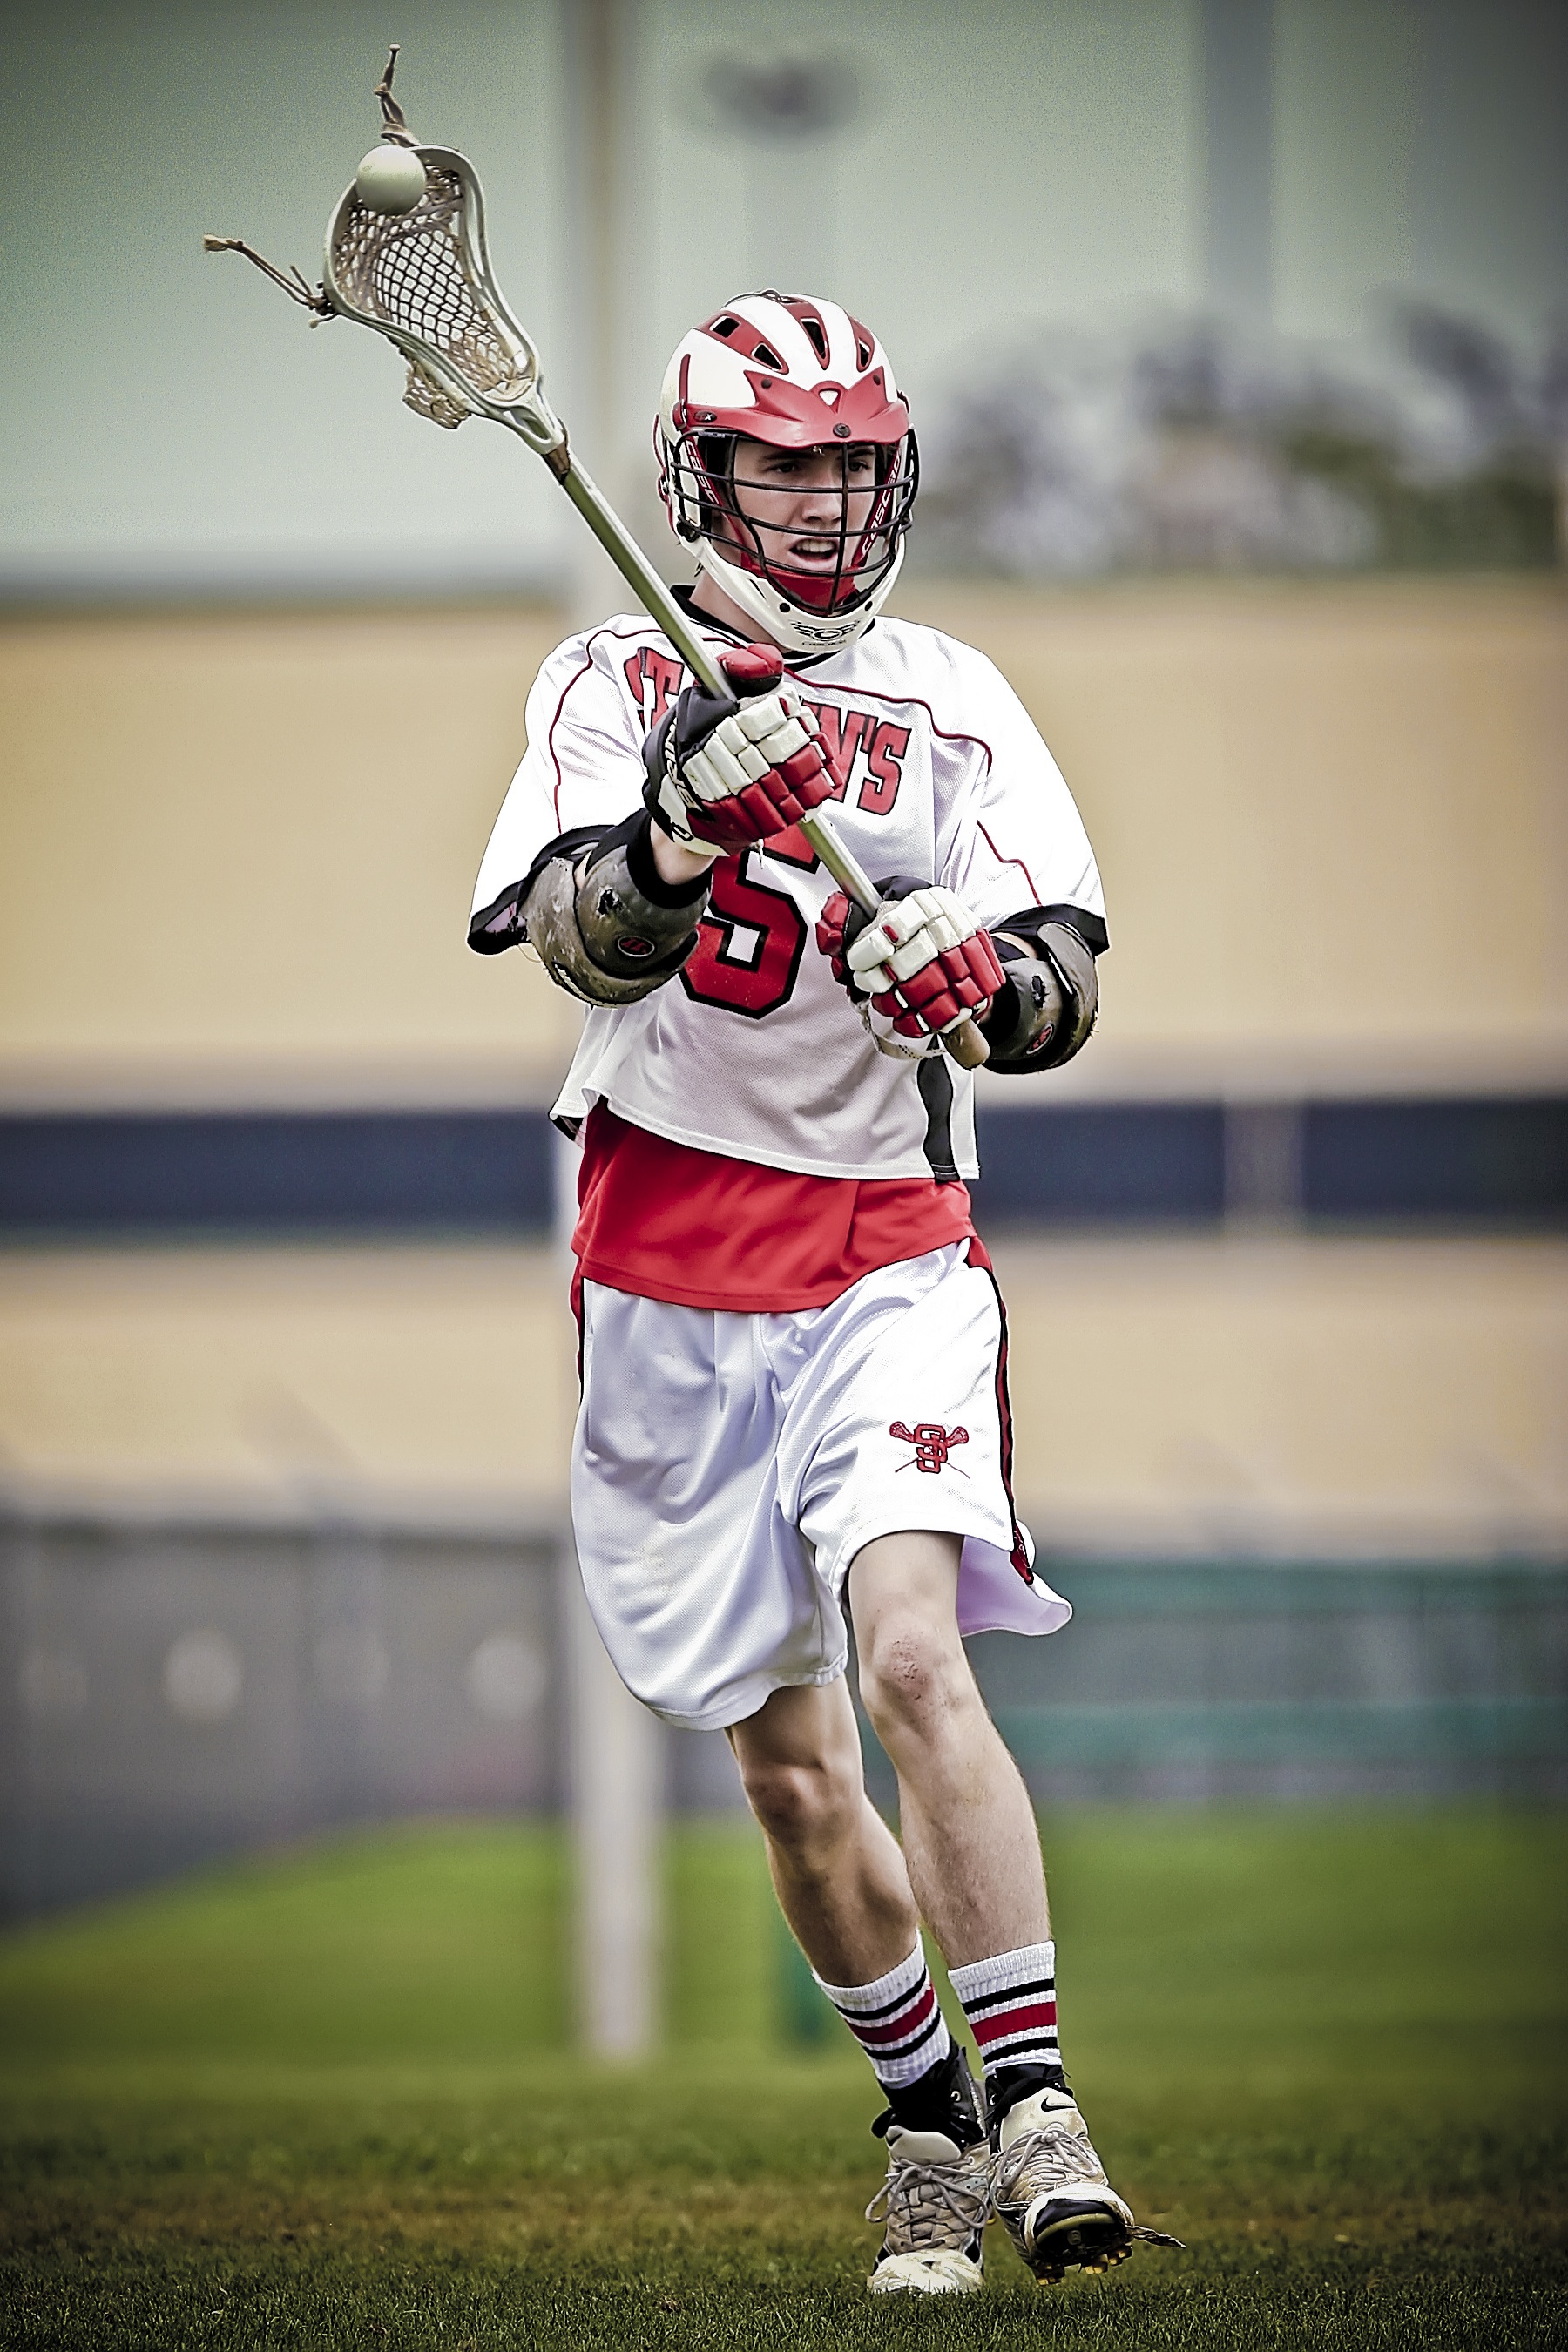
sport, game, male, red, action, soccer, playing, player, competition, sports, determination, helmet, ball, texas, athlete, stick, gloves, texan, confident, football player, ball game, high school, sportsman, lacrosse, team sport, stick and ball games, box lacrosse, stick and ball sports